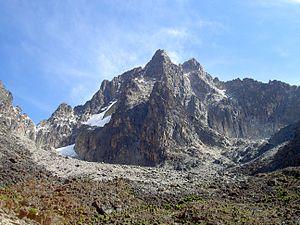
Le mont Kenya, dont le nom signifie « montagne de l'autruche » chez les Wakamba, une des populations vivant à ses pieds, est le point culminant du Kenya et le deuxième plus haut sommet d'Afrique, derrière le Kilimandjaro. Les plus hautes cimes culminent à 5 199 mètres à la pointe Batian, 5 188 mètres à la pointe Nelion et 4 985 mètres à la pointe Lenana. Il se situe au centre du pays, juste au sud de l'équateur, à approximativement 150 kilomètres au nord-nord-est de la capitale Nairobi.